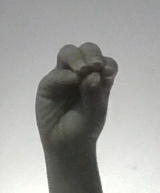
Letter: ha